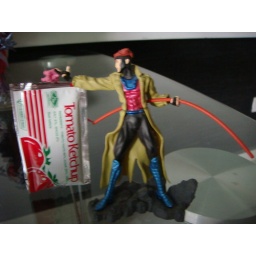
As shown in picture belong to me - Item is still enclose in plastic ball and require simple assembly